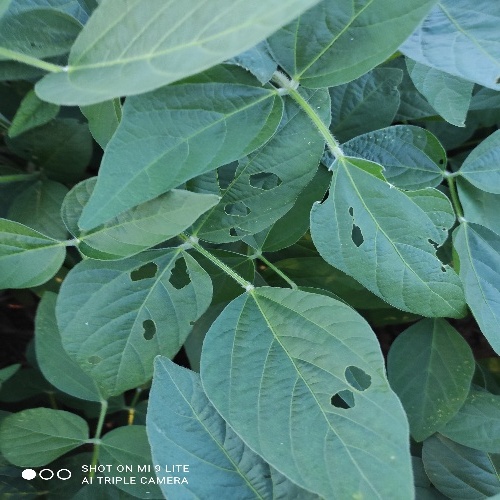
Label: Caterpillar